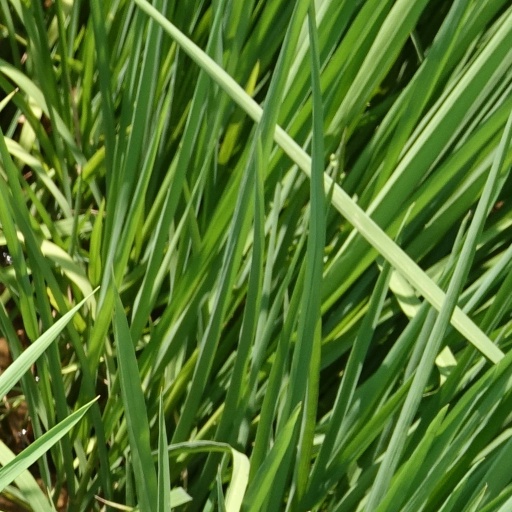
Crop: rice